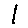
Label: 1